That One Night

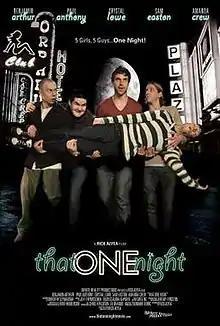

That One Night is a 2008 Canadian comedy film directed, written and produced by Rick Alyea and starring Crystal Lowe, Amanda Crew and Sam Easton. The film was shown at the 2008 Omaha Film Festival.